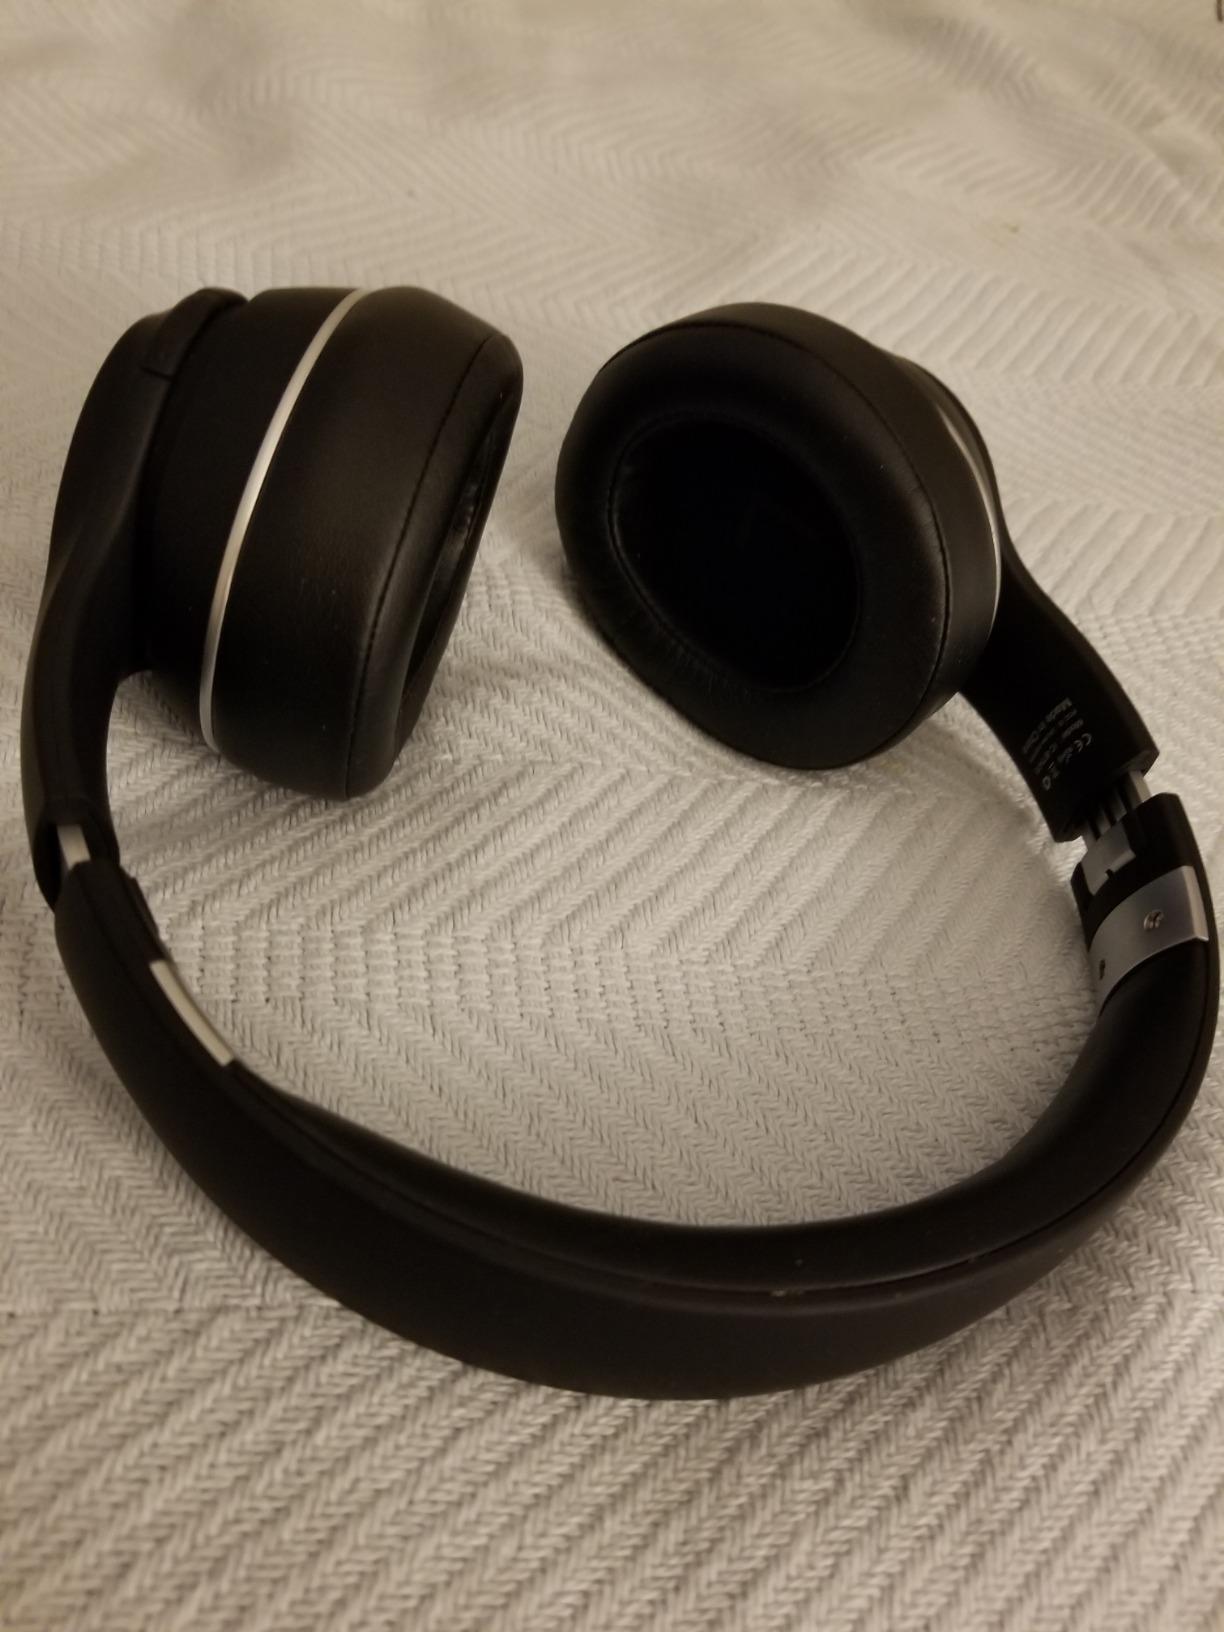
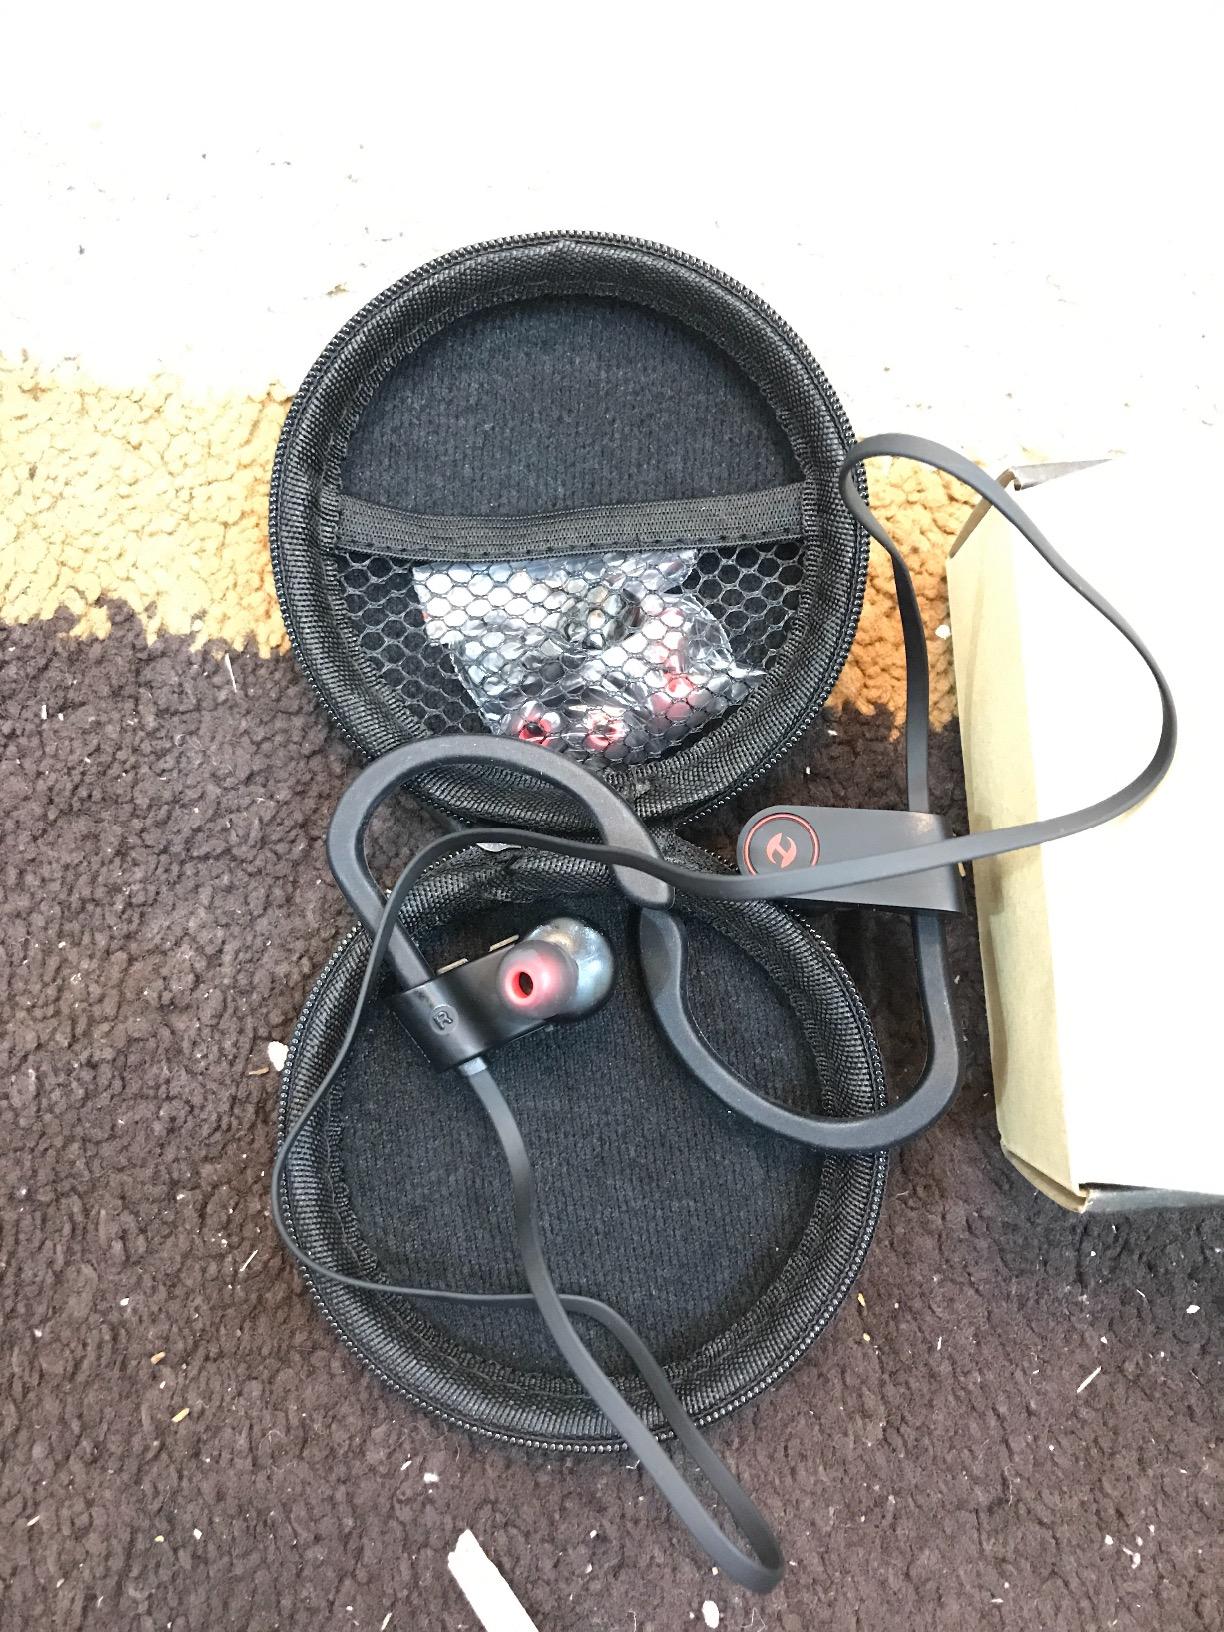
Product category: headphones
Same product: no